Radcliffe, Greater Manchester

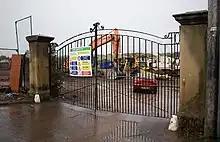
The gate to the now demolished East Lancashire Paper Mill

Radcliffe has two weekly newspapers, the Radcliffe Times, based in Bury since its merger with the Bury Times Group, and the Salford-based The Advertiser, which also covers the neighbouring areas of Prestwich and Whitefield. The main gates to the East Lancashire Paper mill (mill closed in 2001) were, in May 2018, installed in the centre of Radcliffe's Festival Gardens off Church Street.